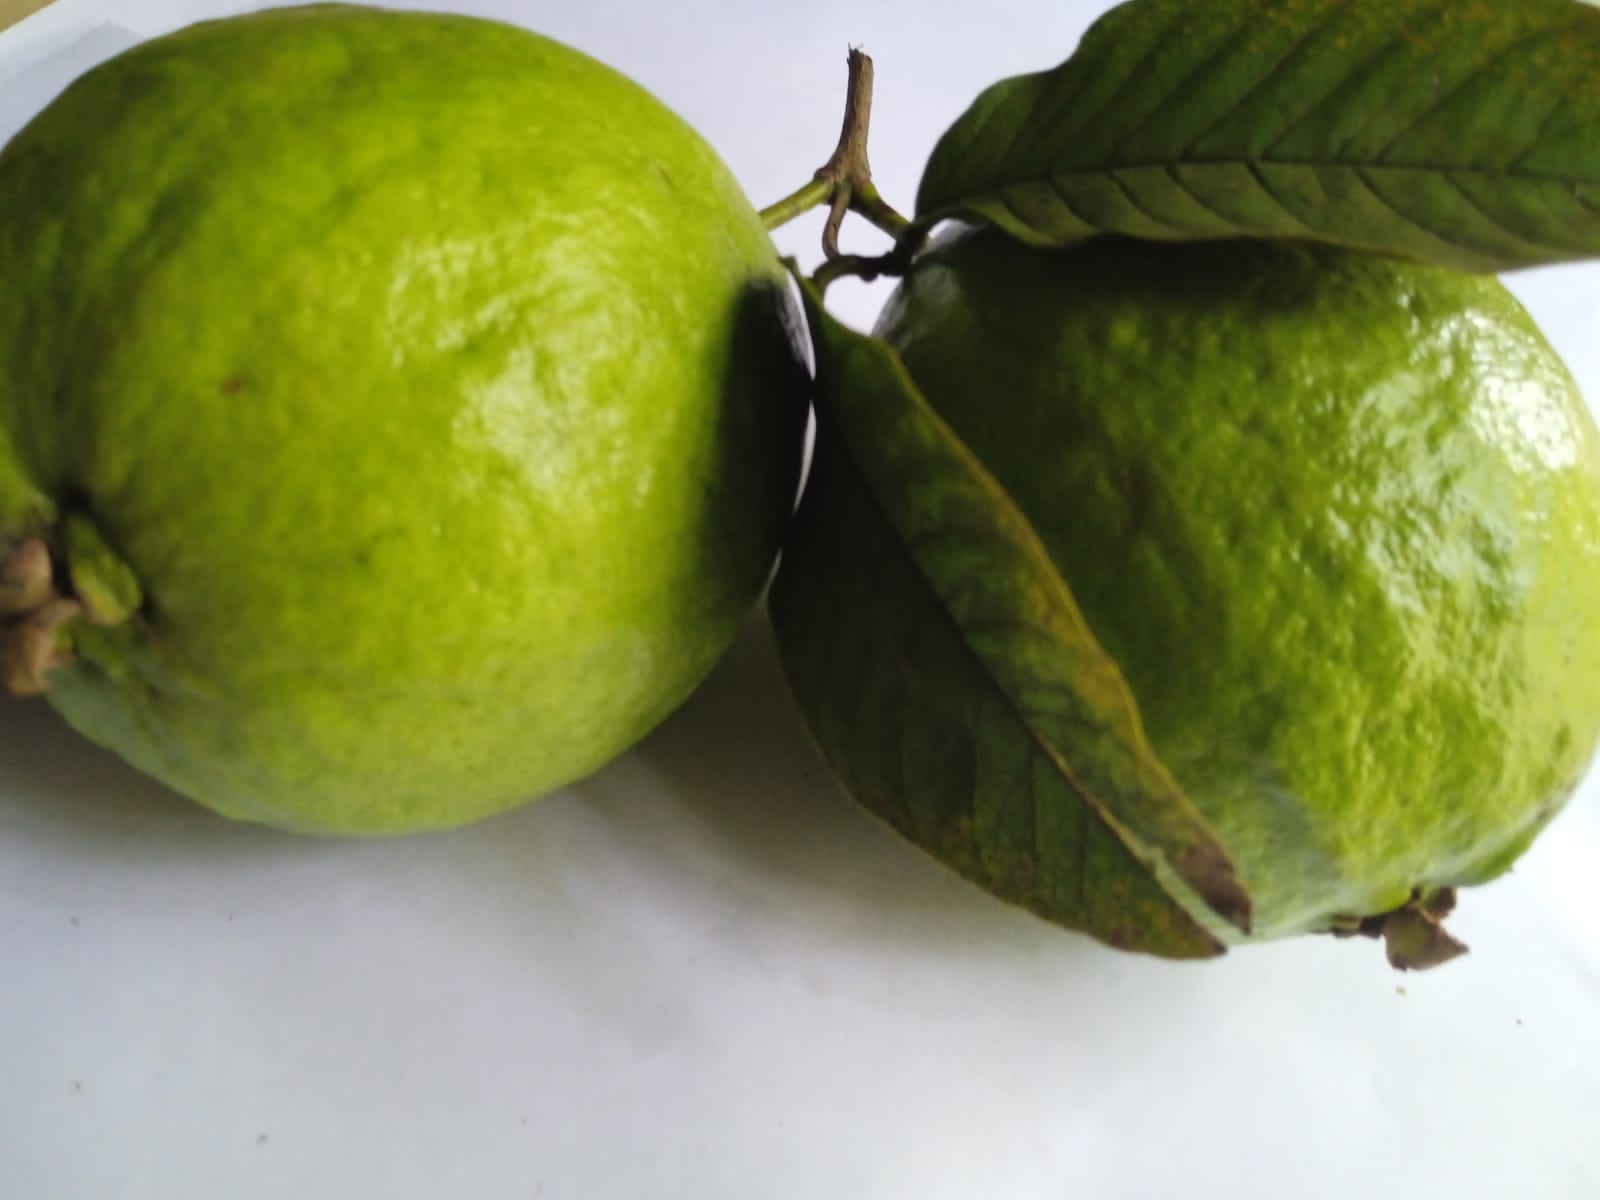
Fruit: guava
Condition: fresh